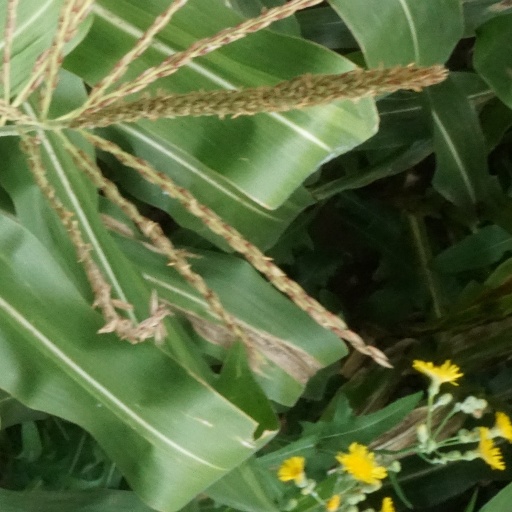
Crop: maize; corn